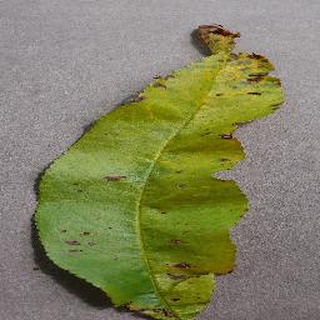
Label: peach_bacterial_spot